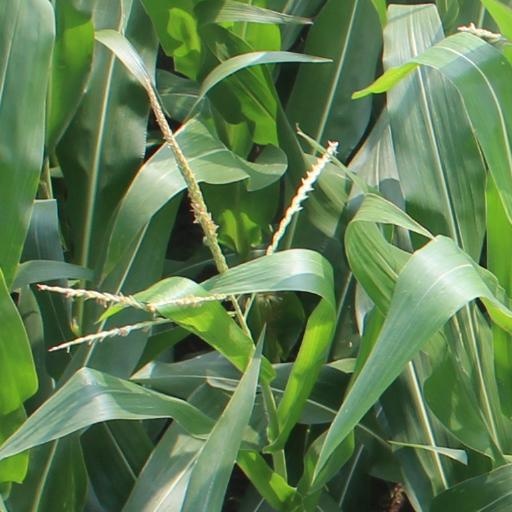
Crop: maize; corn